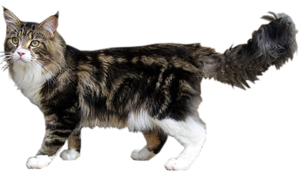
Maine coon brown tabby et blanc
La liste des races de chats ci-dessous se présente par ordre alphabétique.
Le maine coon est une race de chat à poil mi-long originaire de l'État du Maine aux États-Unis. Ce chat au physique rustique est caractérisé par sa grande taille, sa queue en panache, son museau carré, ses oreilles avec plumets et son poil long. Il est à ce jour l'une des plus grandes races de chat domestique, avec le savannah, une race originaire des États-Unis issue du croisement avec un serval, un félin sauvage africain. Le maine coon est également la plus ancienne race naturelle nord-américaine.